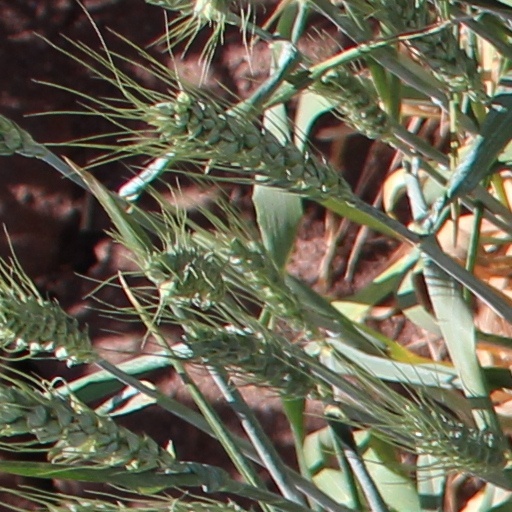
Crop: wheat